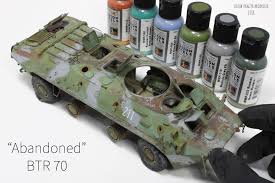
Label: BTR